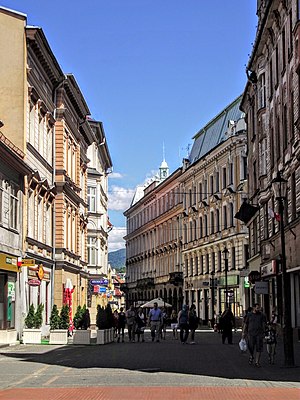
Gågade / Galleri
En gågade er en butiksgade i en by der primært er indrettet til gående, og hvor biltraffik er forbudt i butikkernes åbningstid. De to nok mest kendte eksempler er Strøget i København og Strøget i Århus – andre er Kongensgade i Odense og Kordilgade i Kalundborg. De fleste byer med mere end 5000 indbyggere har en eller flere gågader.